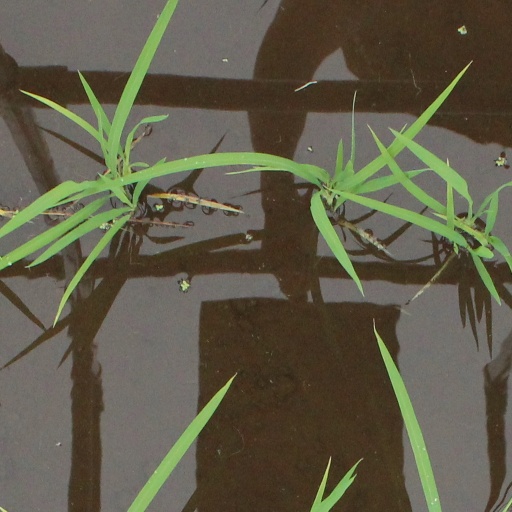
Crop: rice